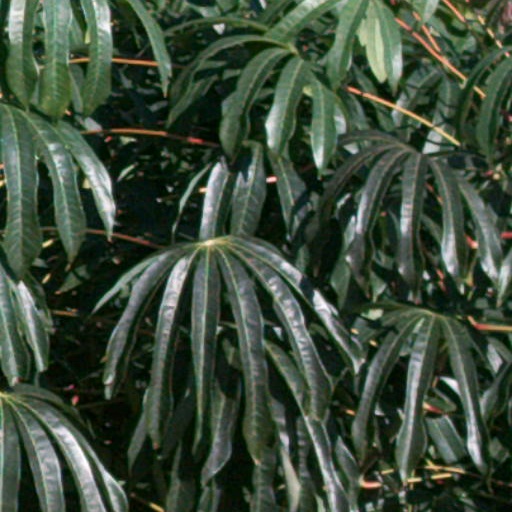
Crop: cassava